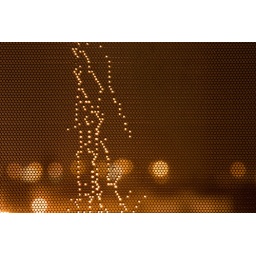
drops of water trapped in a fence after a heavy rain